Queen Elizabeth Way

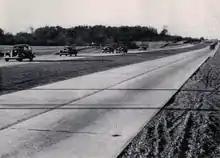
The QEW opened as "The Middle Road" in the mid-1930s, lacking most modern safety standards

As automobile use in southern Ontario grew in the early 20th century, road design and construction advanced significantly. A major issue faced by planners was the improvement of the routes connecting Toronto and Hamilton, which were consistently overburdened by the growing traffic levels.